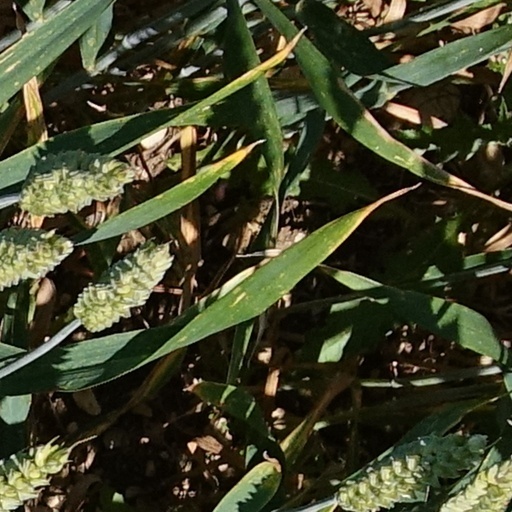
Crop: wheat